The Reincarnation of a Surfboard

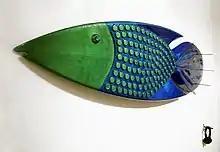
"LURE #3" by Ithaka Darin Pappas as exhibited at Gallery WOA: Way Of Arts in Estoril, Portugal

In December 2012, during an interview piece regarding his solo showing of surfboard sculptures at Gallery WOA in Lisbon, Fuel TV Europe (a popular action sports channel) declared Ithaka Darin Pappas as "The Godfather of Contemporary Surf Art".